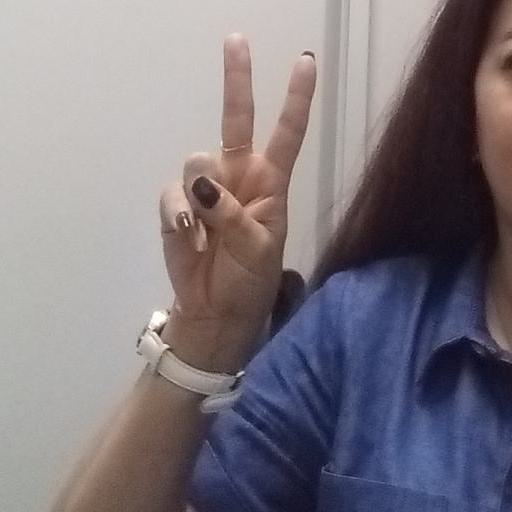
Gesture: peace